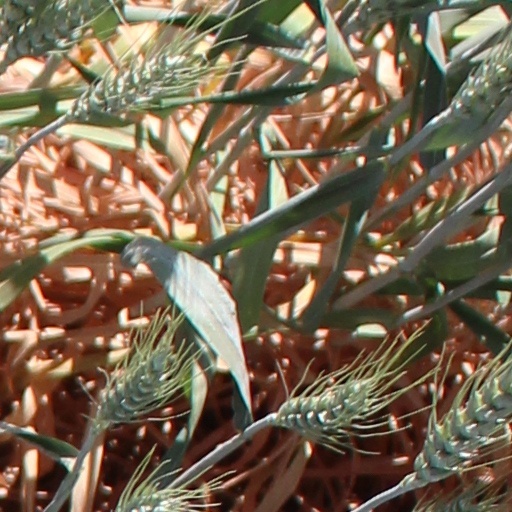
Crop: wheat